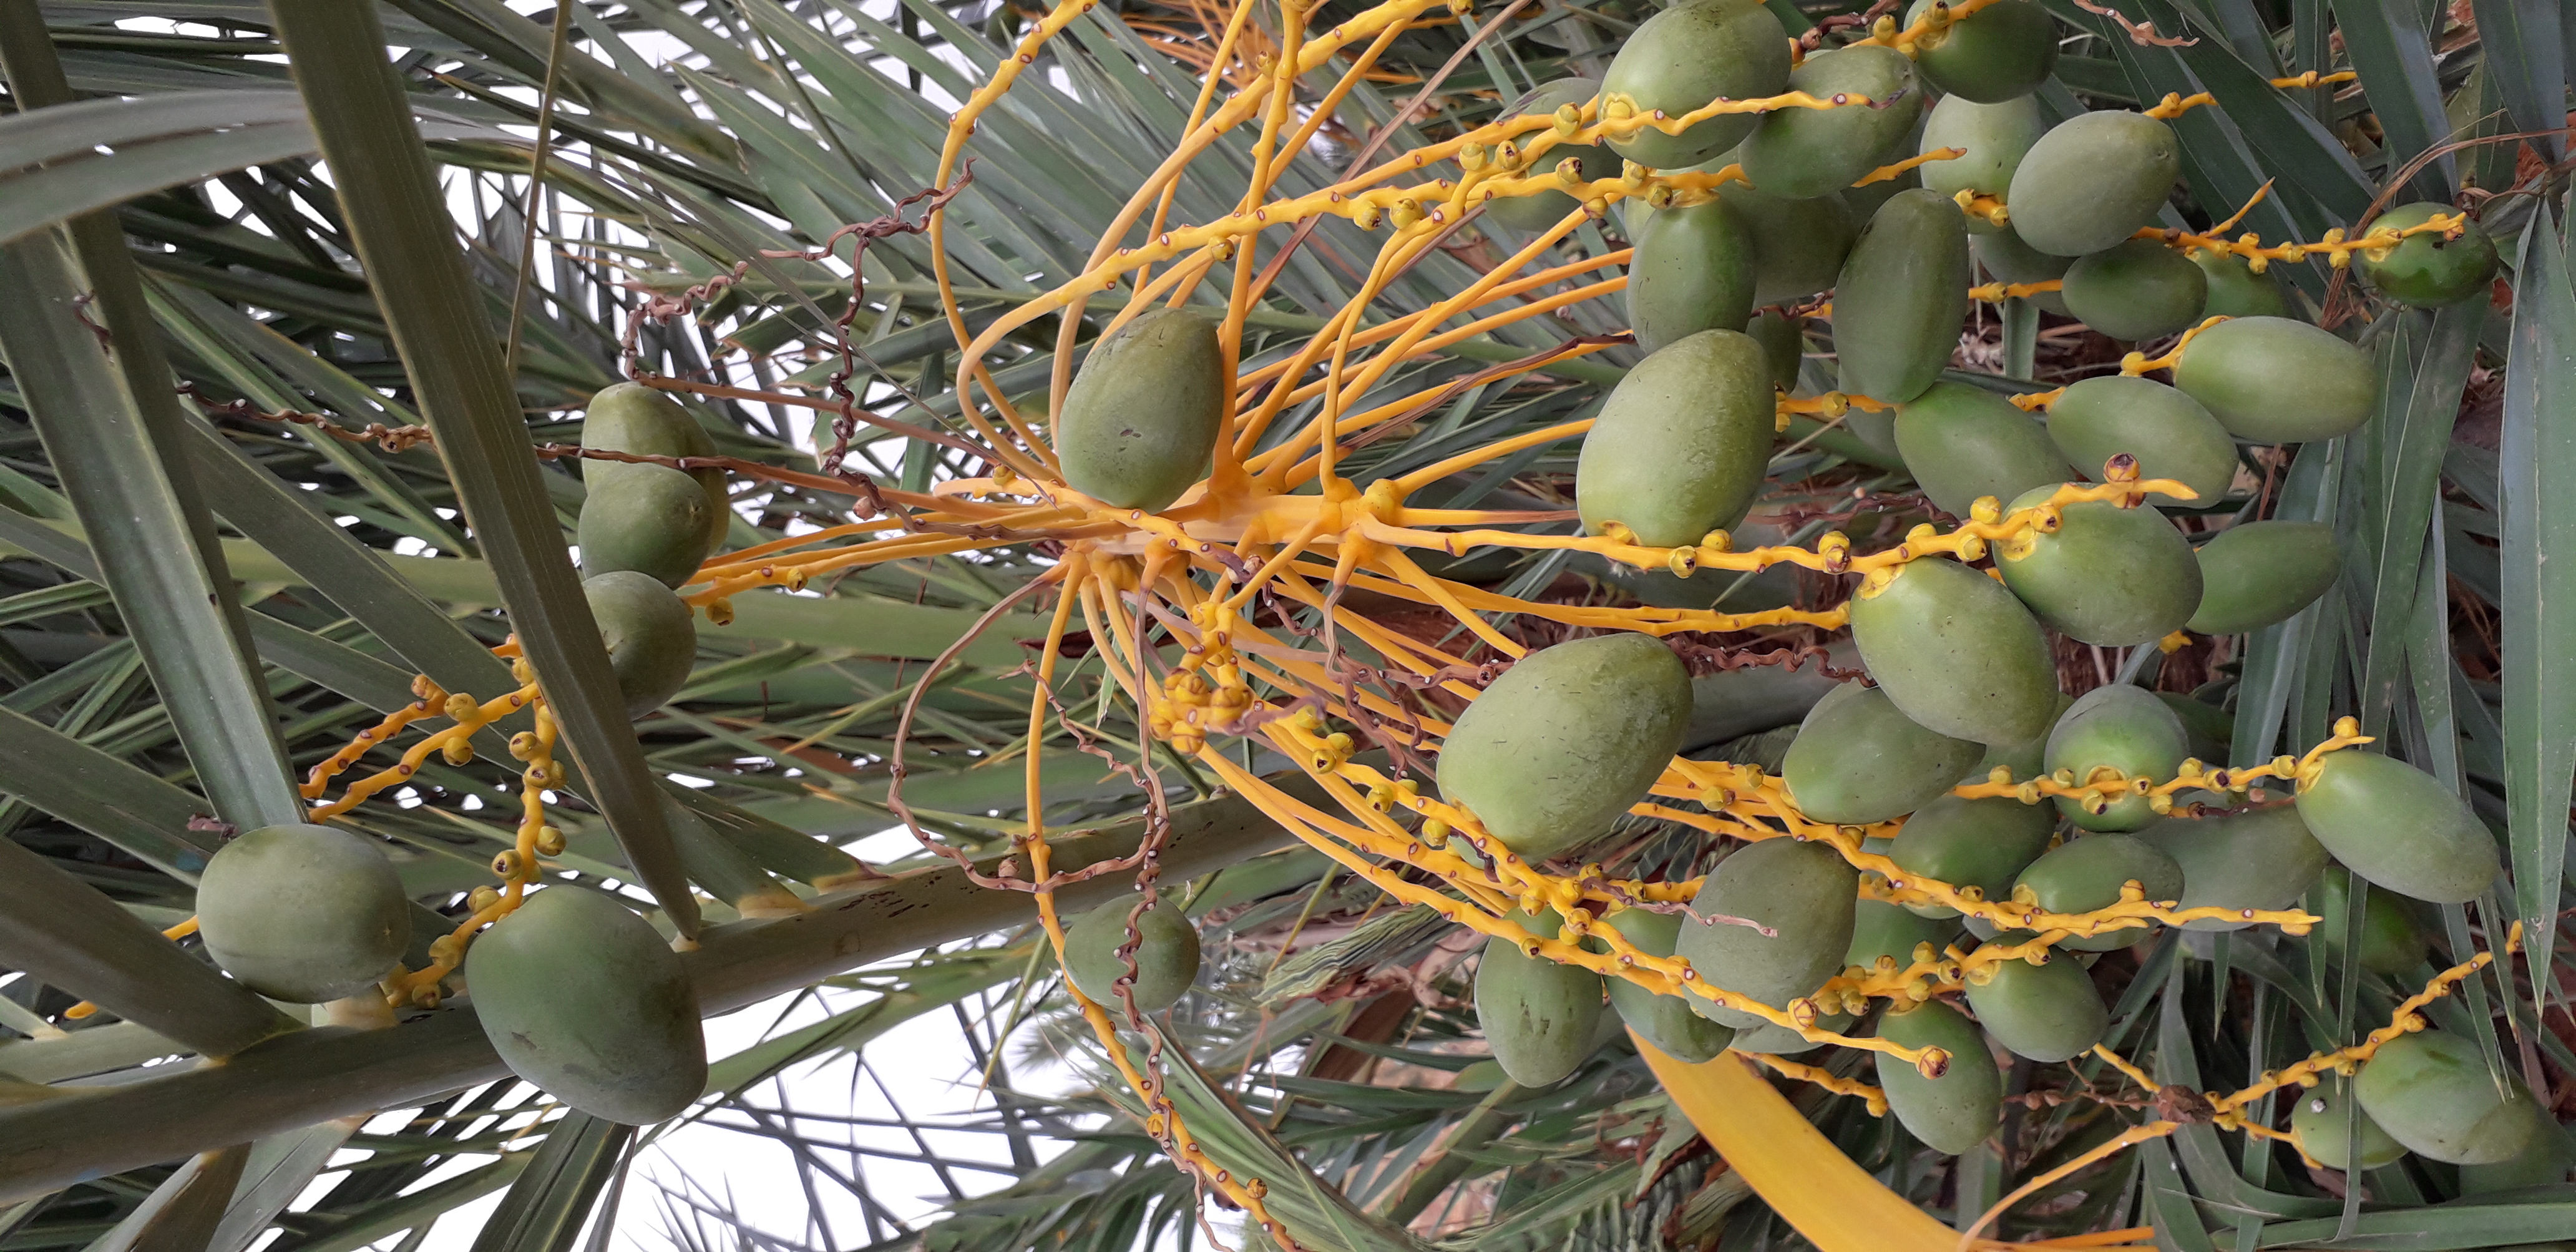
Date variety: Boumajhoul